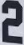
Number: 2